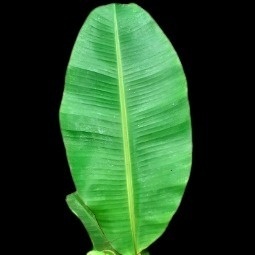
Label: Calcium